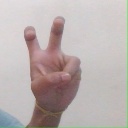
अक्षर: ई